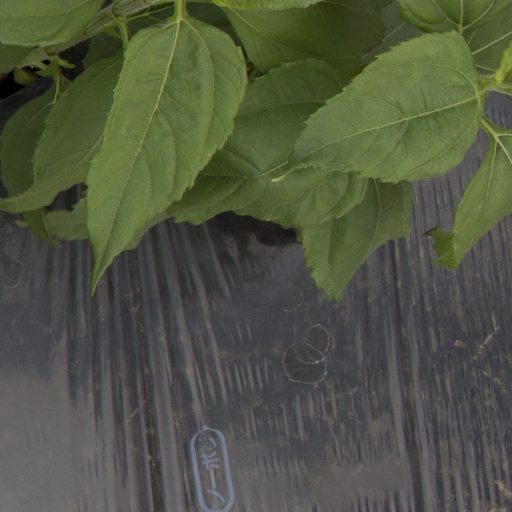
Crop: Jerusalem artichoke